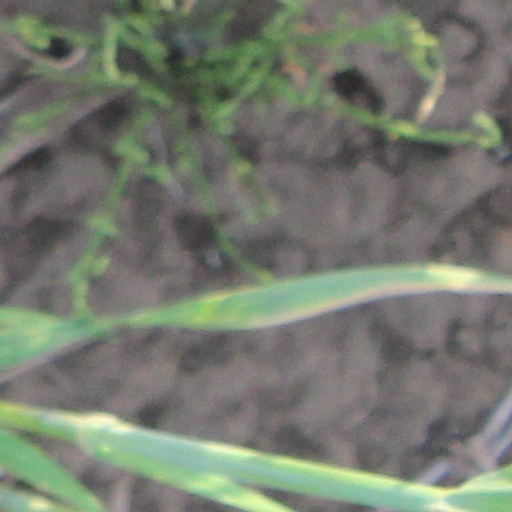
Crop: wheat